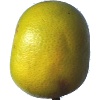
Label: Pomelo Sweetie 1